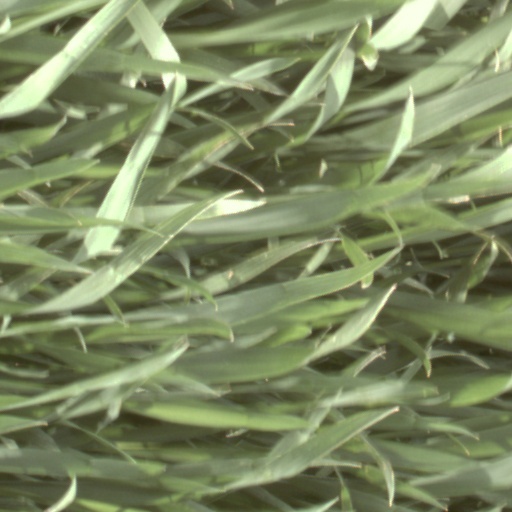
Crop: wheat